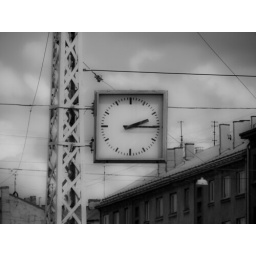
Old time clock on main street in Riga, Latvia. Still works.